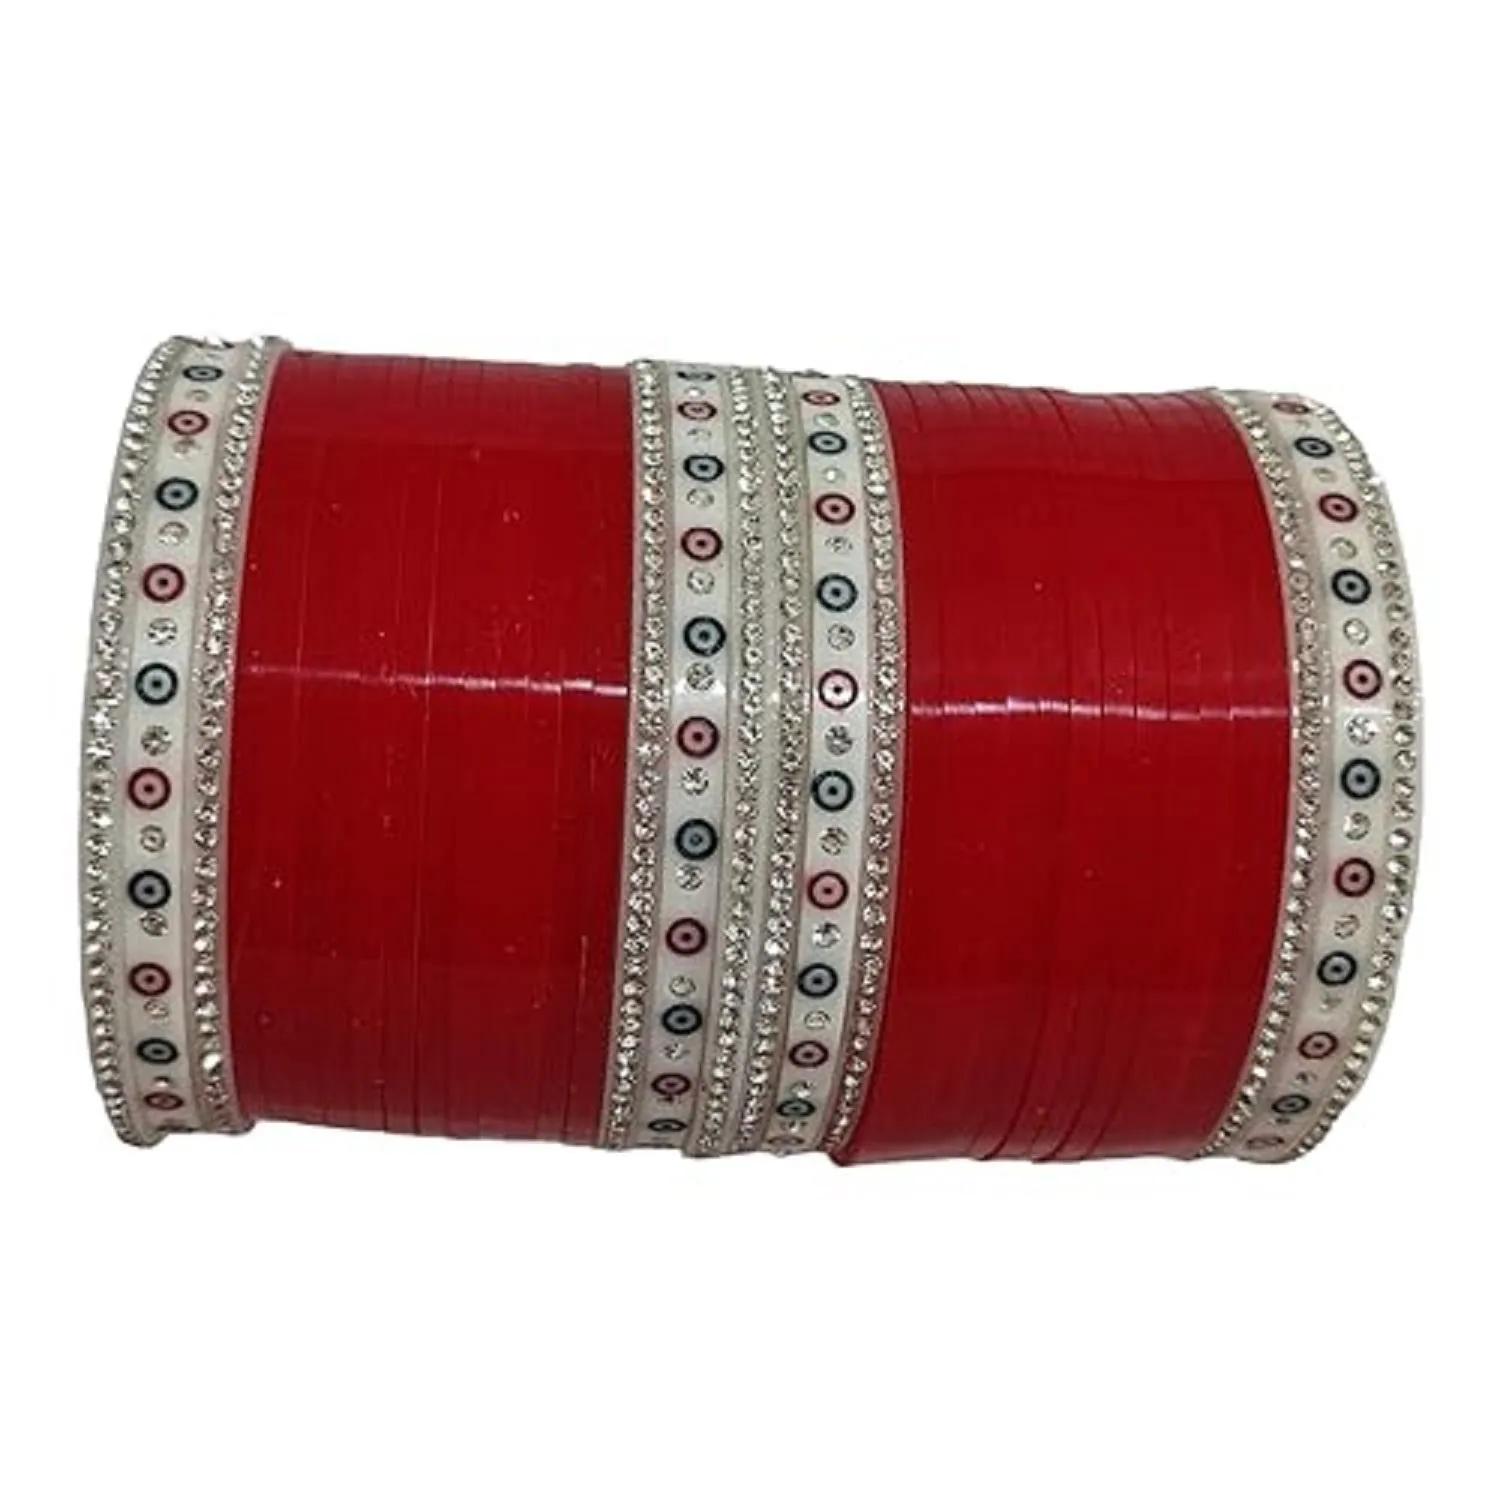
KAMAAKSHI FASHION COLLECTIONS chuda plain Plastic Bangles Set for Women/Girls Plain Bangles for Any Occasion -pack of 38
Type: Bangles
Brand: KAMAAKSHI FASHION COLLECTIONS
Price: Rs. 750
 GRACEFUL & FLAWLESS: Give yourself that beautiful & Fancy & Traditional look with our traditional ethnic jewelry. Versatile design, can be teamed with any ethnic outfit . Boost your style quotient with this beautiful Bridal Chuda . Teamed it with your wedding party dresses & wedding day heels to complete the look. OCCASION: Will add lustre when worn for a wedding day, engagement day, prom party and any special occasion. Perfect & Ideal gift for Loved Ones, Wife, Mother, Sister, Daughter. Excellent Gift For Birthday, Anniversary, Engagement, Valentine, Wedding, Festivals And Celebrations. Women love jewellery specially traditional jewellery adore a women. They wear it on different occasions. They have special importance on ring ceremony, wedding and festive time. Traditional bangles for women will complement any Indian attire. Women love jewellery as it not only enhances their beauty, but also gives them the social confidence. You will feel comfortable while wearing it as it has light weight Usage instruction: Avoid of contact with water and organic chemicals i.e. perfume sprays. Avoid using velvet boxes, and store in air-tight boxes. After use, wipe the jewellery with soft cotton cloth. First wear your makeup, perfume - then wear your jewellery. This will keep your jewellery shining for years.
Features: GRACEFUL & FLAWLESS: Give yourself that beautiful & Fancy & Traditional look with our traditional ethnic jewelry. OCCASION: Will add lustre when worn for a wedding day, engagement day, prom party and any special occasion